List of international trips made by Condoleezza Rice as United States Secretary of State

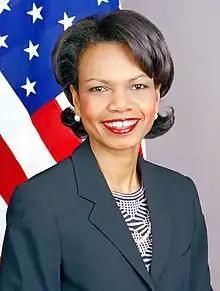
Official portrait of Condoleezza Rice as Secretary of State, 2005

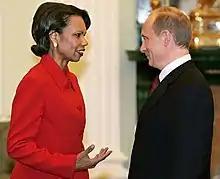
Secretary Rice with Russian President Vladimir Putin in the Kremlin, 2005

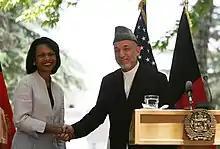
Secretary Rice with Afghan President Hamid Karzai in Kabul, 2006

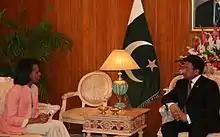
Secretary Rice with Pakistani President Pervez Musharraf in Islamabad, 2006

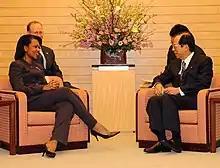
Secretary Rice with Japanese Prime Minister Yasuo Fukuda at the Kantei, 2008

This is a list of international visits undertaken by Condoleezza Rice (in office 2005–2009) while serving as the 66th United States secretary of state. The list includes both private travel and official state visits. The list includes only foreign travel which she made during her tenure in the position.